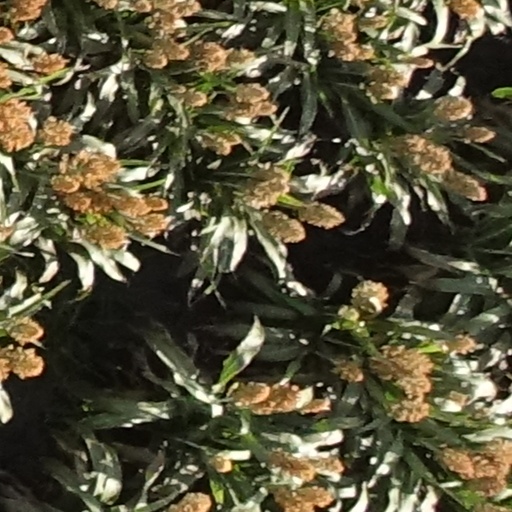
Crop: sorghum